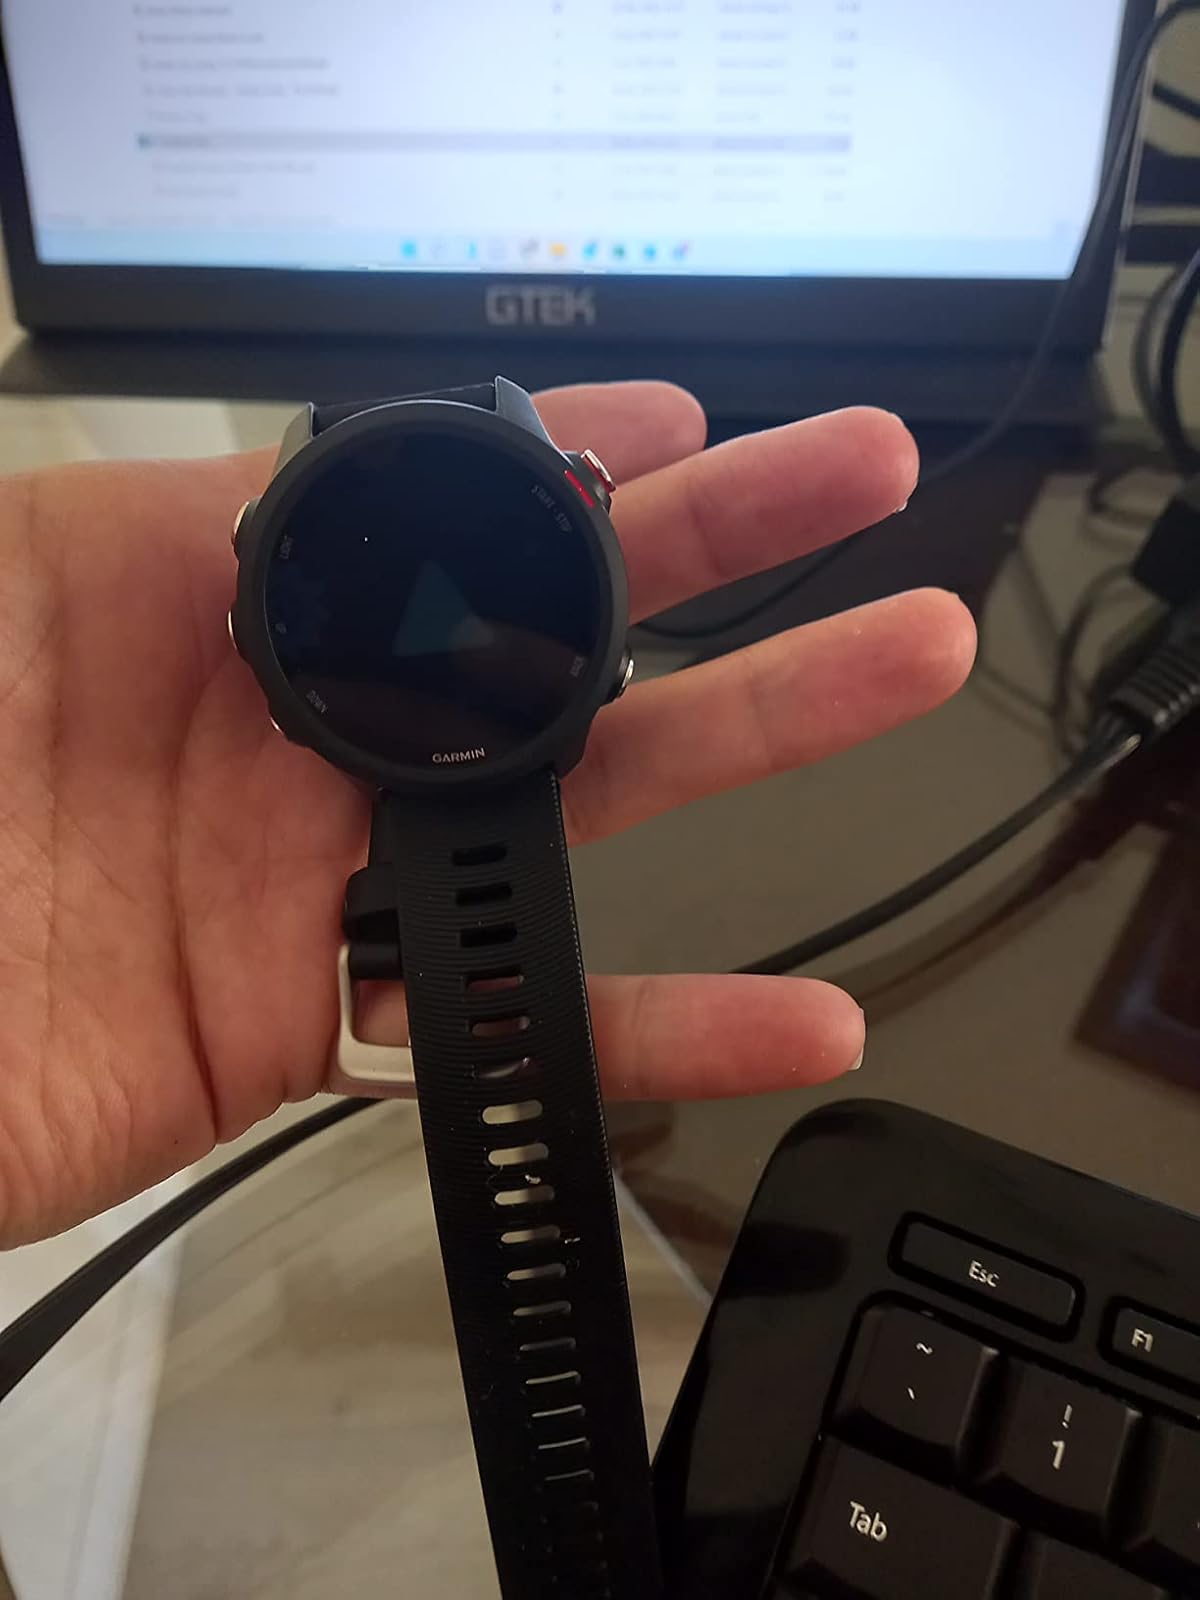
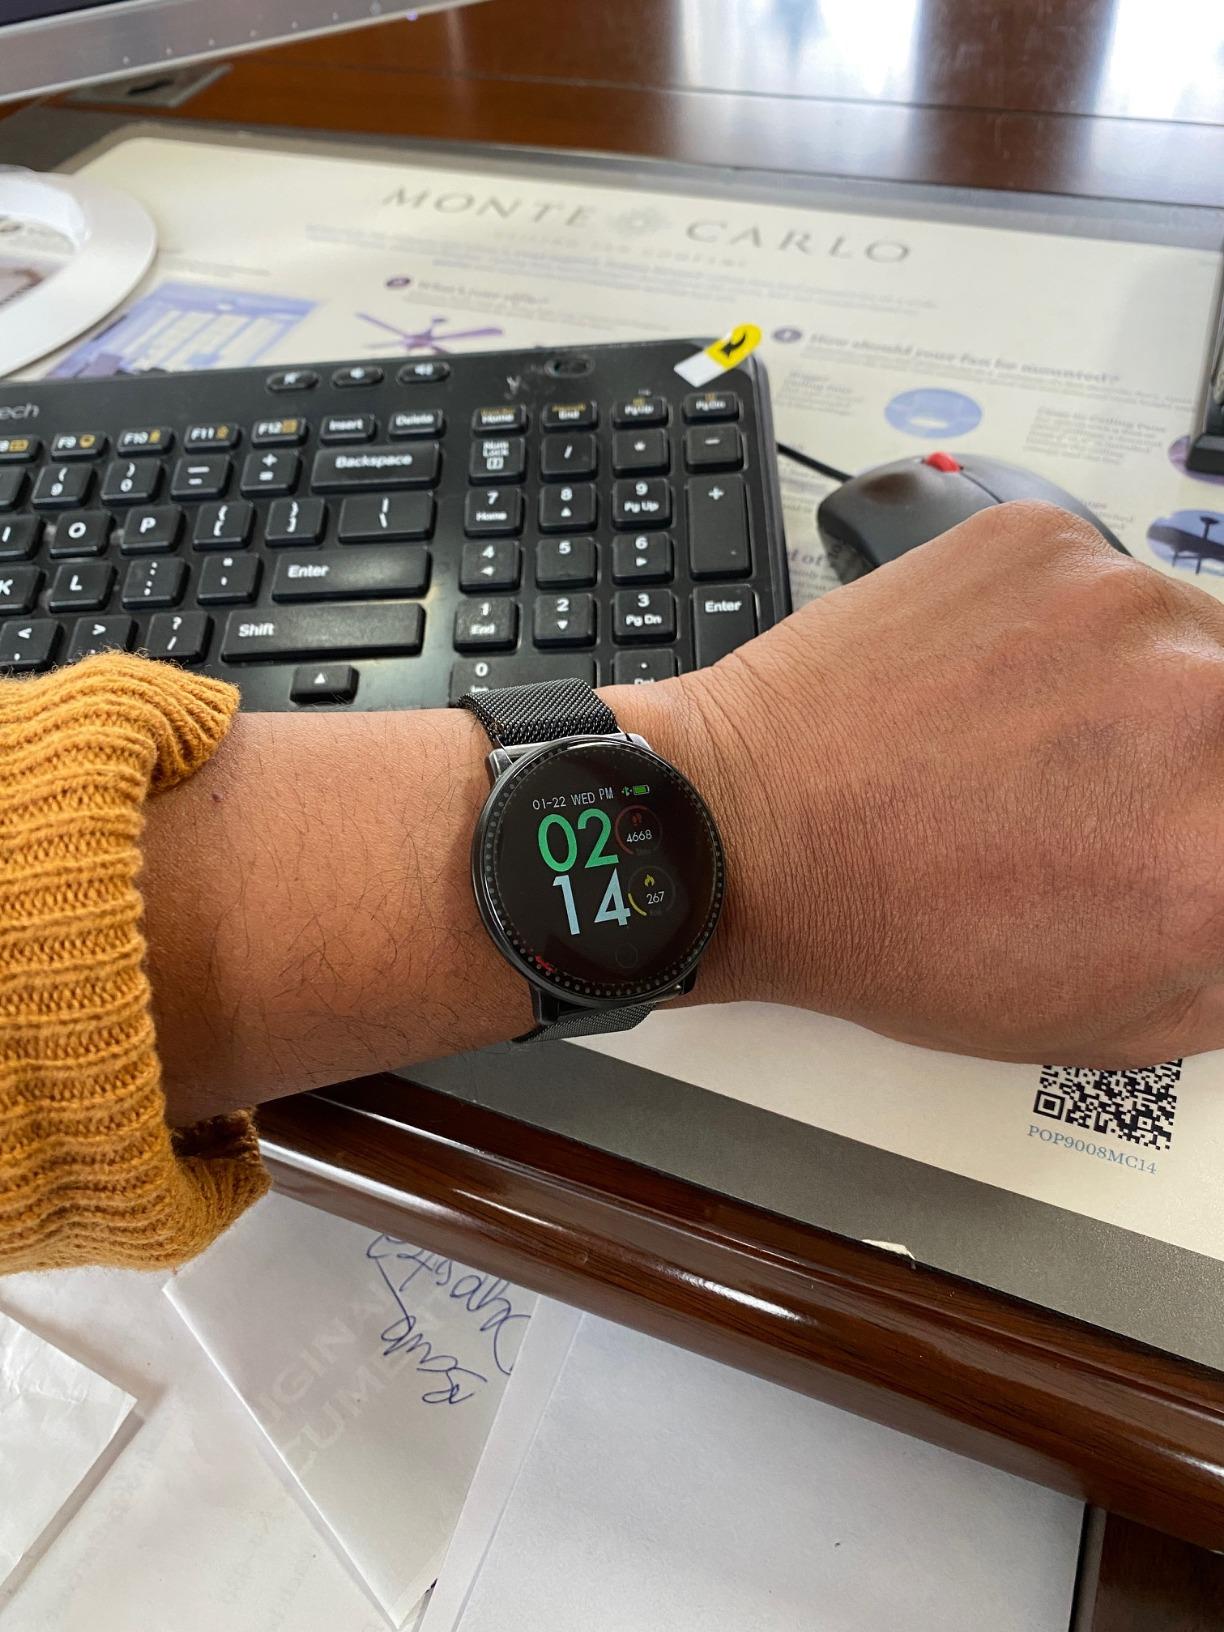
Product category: smartwatch
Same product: no